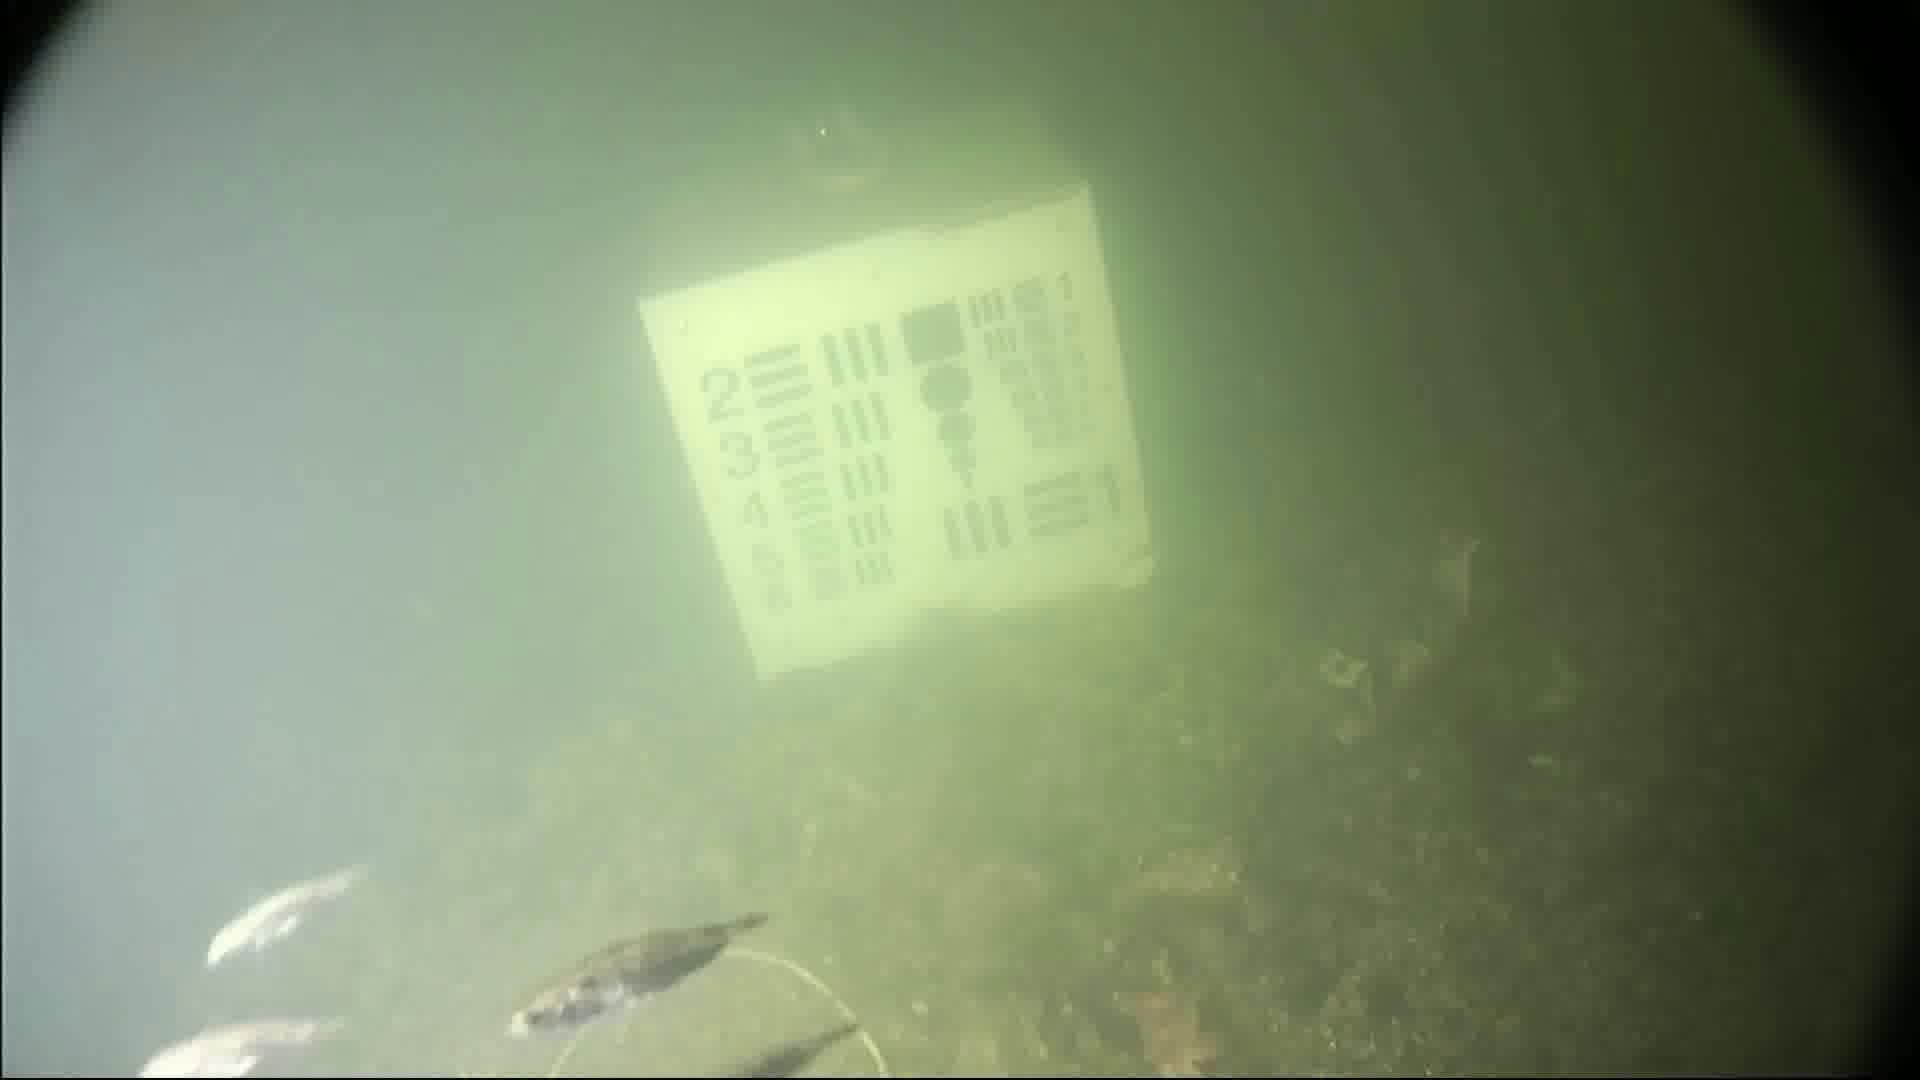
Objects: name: small_fish